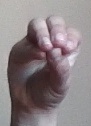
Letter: ha